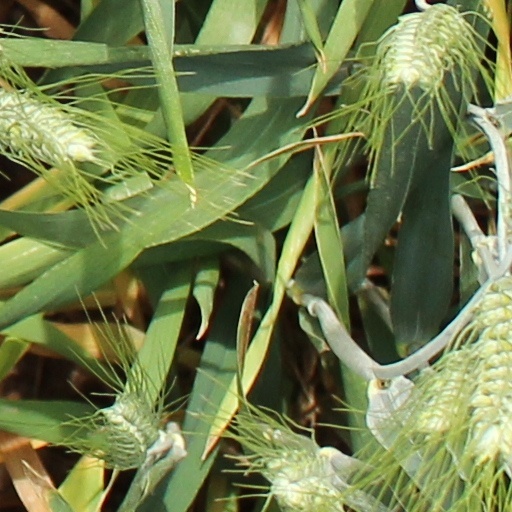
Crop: wheat